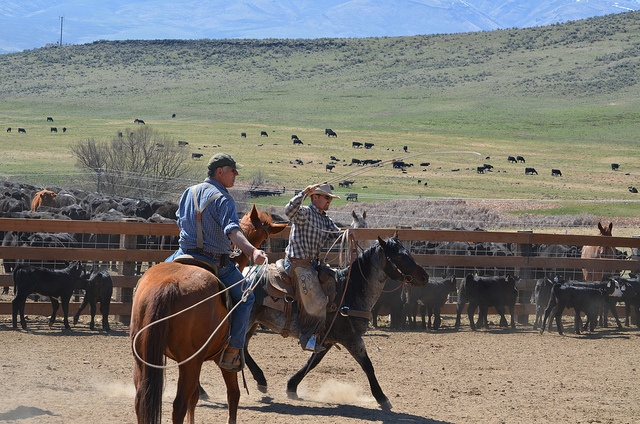
Several cowboys rounding up calves in a pen
two males on horses with rope and cattle on a hill
A couple of men riding on the backs of horses on a  dirt field.
Two men riding horses while rounding cattle.  They're using lassos.
Two men riding horses together in an arena swinging lassos.